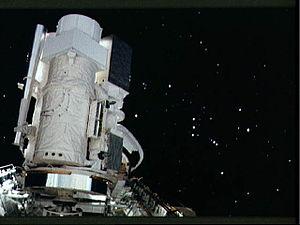
La mission Astro-1 en orbite (pendant le vol STS-35 de la navette Endeavour).
Plus qu'un satellite, Astro-1 fut une charge embarquée sur la navette spatiale Columbia pour une mission d'observation dans le domaine des ultraviolets et des rayons X. La mission est restée en orbite basse pendant une durée courte, mais cela a permis à la plus grande partie de la charge embarquée de participer ultérieurement à la mission Astro-2.